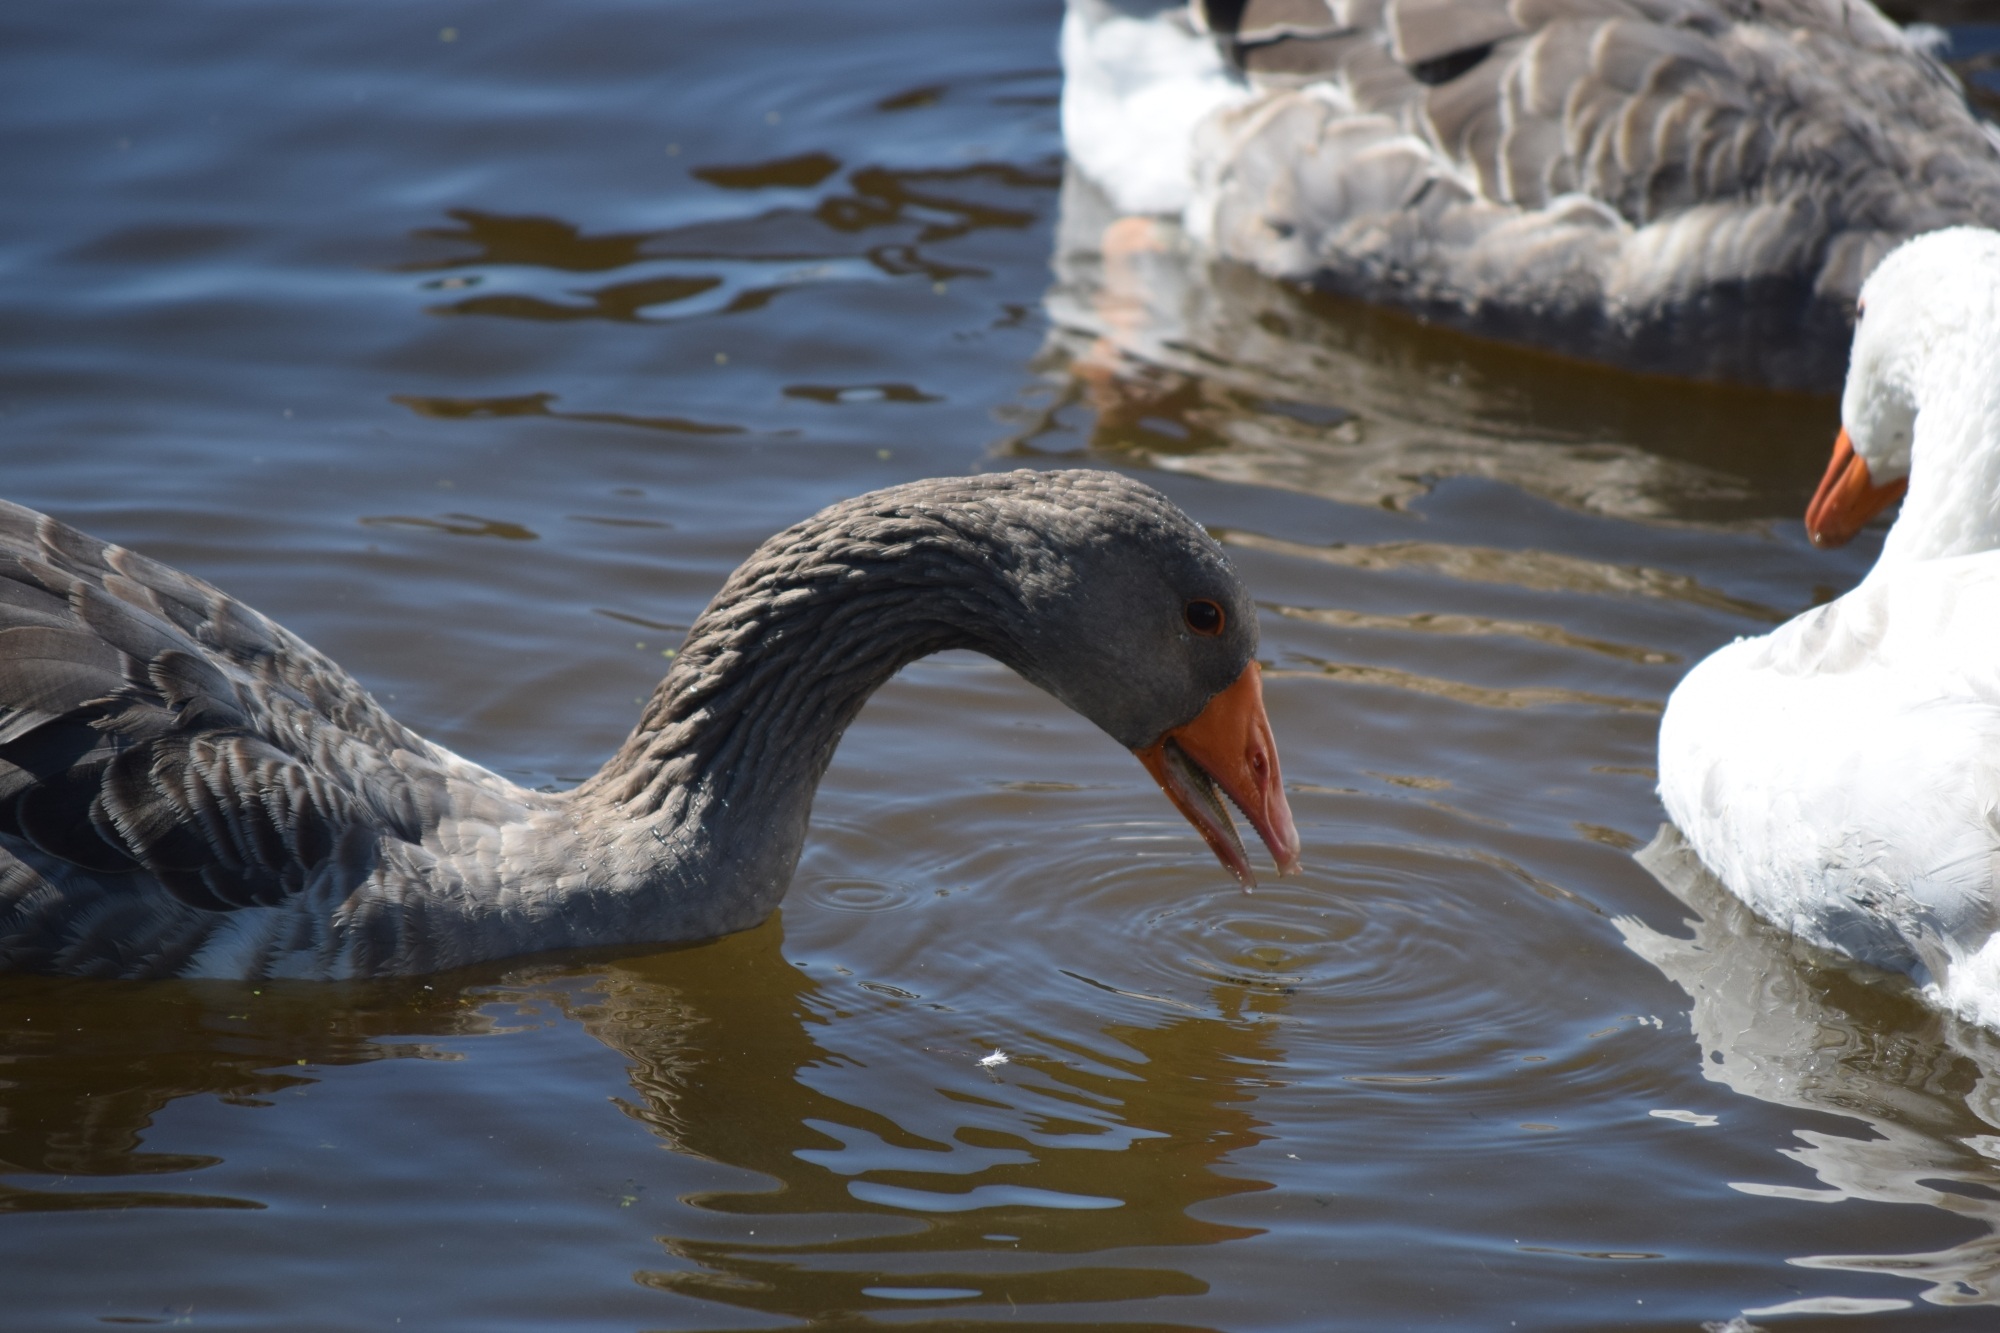
water, bird, wing, lake, animal, river, wildlife, reflection, beak, fauna, swan, duck, goose, vertebrate, denmark, waterfowl, water bird, mergus, oca, black swan, viking museum, ducks geese and swans, seaduck